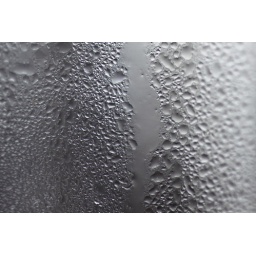
A water bottle filled with cold water...the only way to beat the heat in NYC! IMG_3327